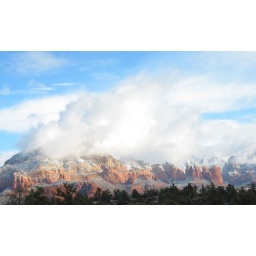
Huge white cloud hovering over Sedona red rocks in winter.